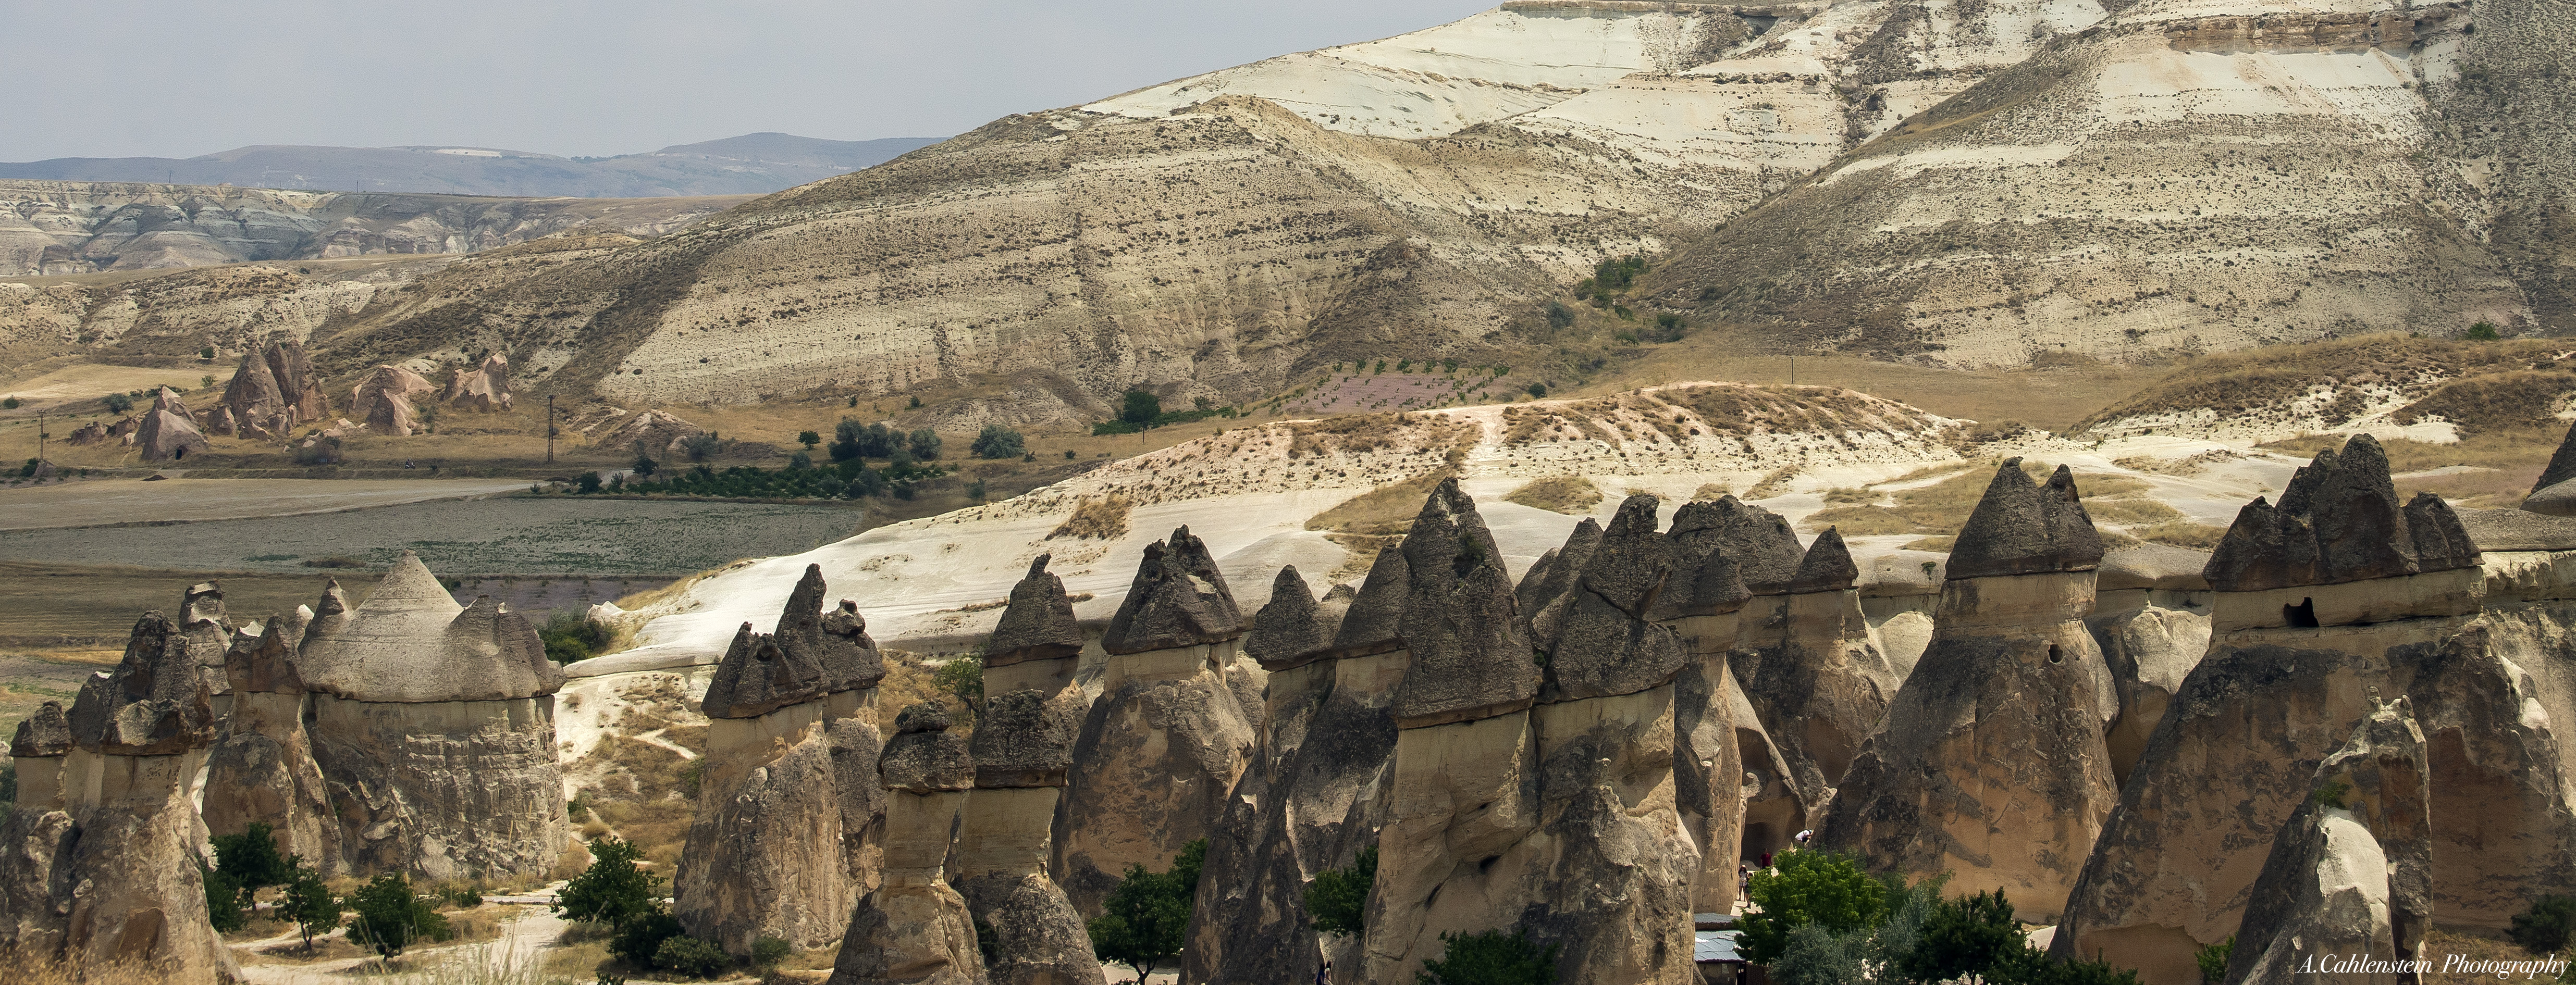
rock, valley, formation, tourism, terrain, geology, badlands, monastery, plateau, wadi, landform, unesco world heritage site, historic site, ancient history